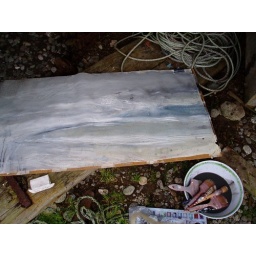
sheltering in the boat shed, Skipness beach